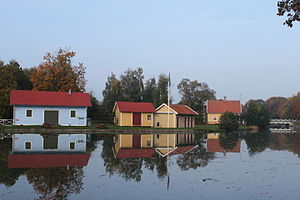
Ljungsbro
Ljungsbro er en by i Linköpings kommun i Östergötlands län i Östergötland i Sverige. I 2010 havde byen 6.620 indbyggere. Byen ligger cirka 10 kilometer nordvest for Linköping, ved Motala ström og Göta kanal; Cirka fem kilometer nordvest for byen ligger søen Ljungsjön, og mod øst ligger søen Roxen. I Ljungsbro ligger chokoladefabrikken Cloetta.